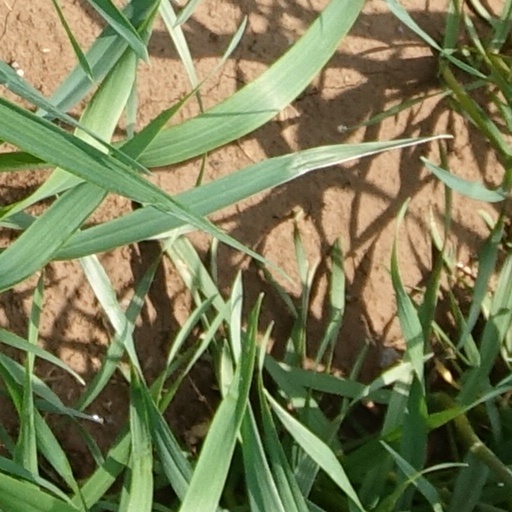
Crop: wheat